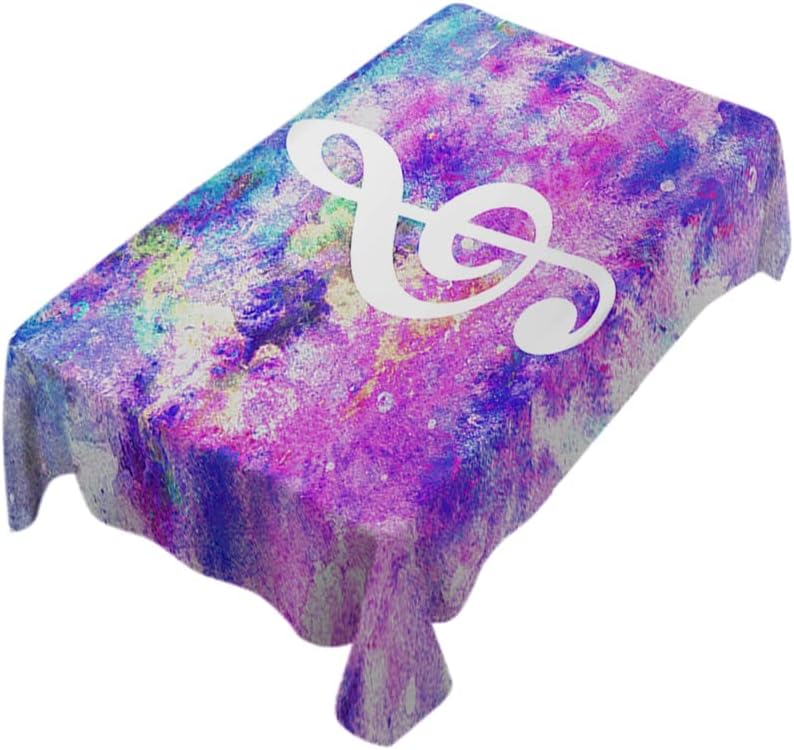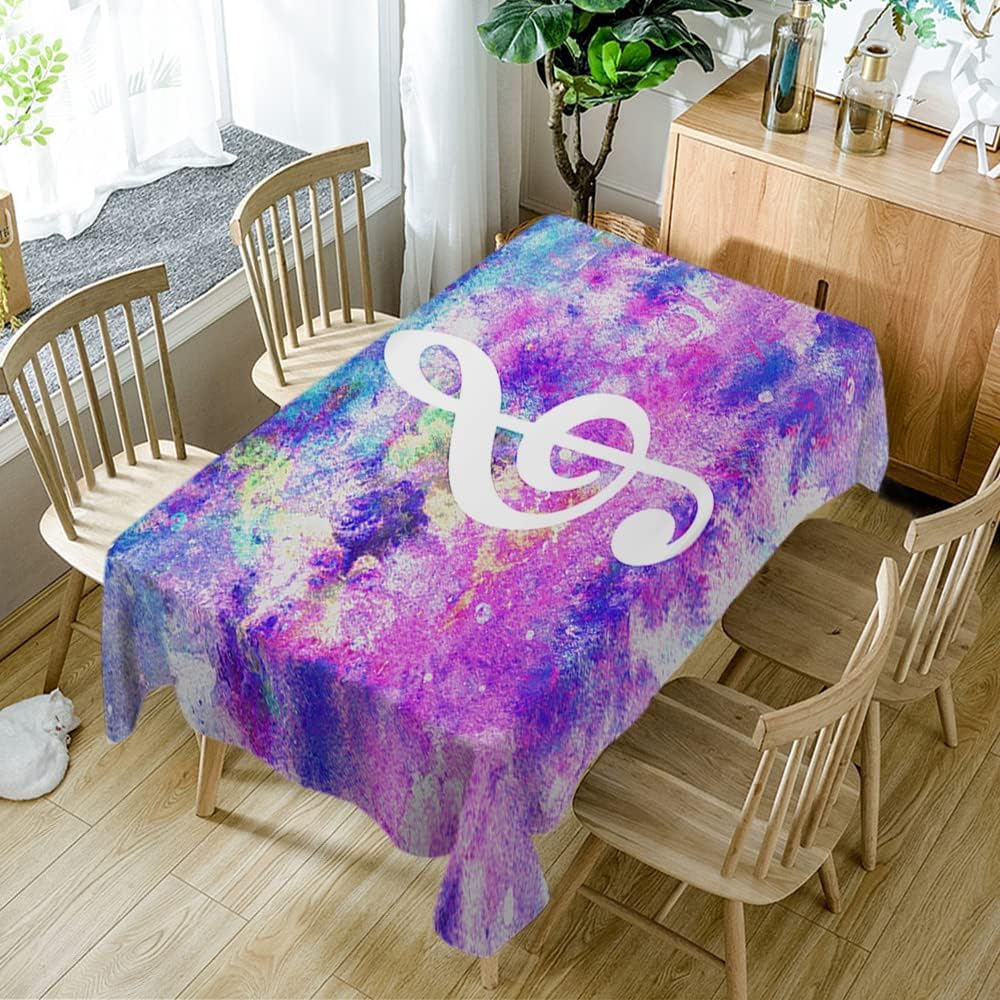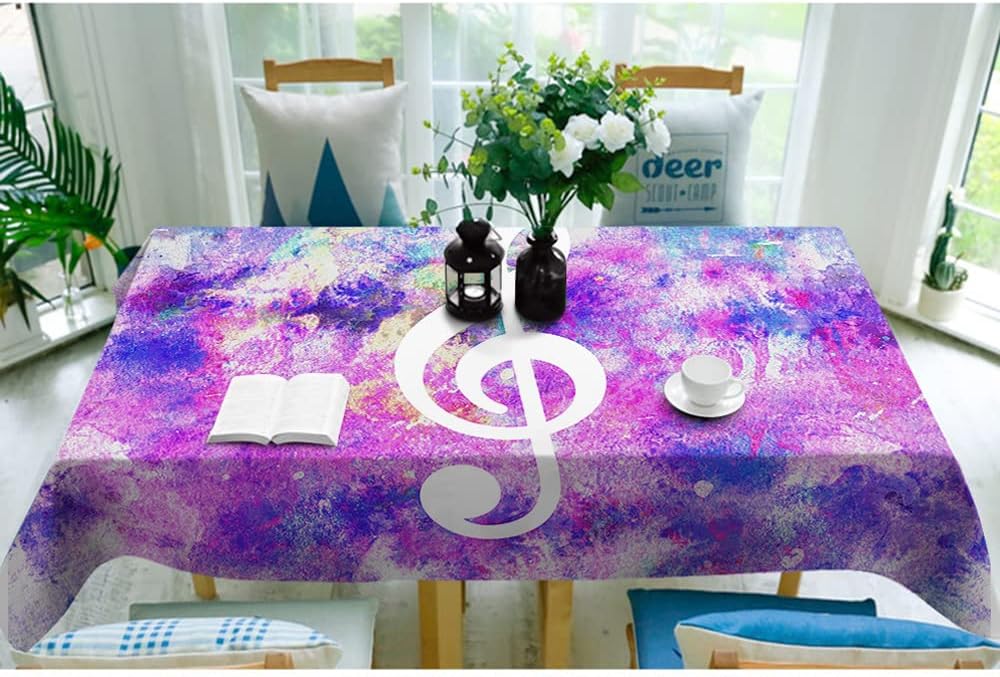
Zaueky Clef Musical Note Tablecloths for Rectangle Tables Abstract Texture with Mud Watercolor Multicolored 60 x 90 Inch Oil-Proof Heavy Weight Table Cloth for Dinner Wedding
Category: Amazon Home
We Offer Outstanding Value And Top Quality To Our Customers. Easy-To-Care: Wipe Clean With a Damp Cloth or Machine Wash and Tumble Dry; Little Or No Ironing Required. Widely Used: Indoor for Kitchen,Dining Table,End Table,Coffee Table,Card Table,Desk Outdoor for Picnic,Camping,Barbecue,Farm,Beach,Farmhouse Special Events:Potlucks, Buffets, Banquet, Home, Hotels, restaurants Festival:Christmas,Thanksgiving,Birthday,Party,Halloween Tablecloth Size Guide: 52x70 Inch Fit a table for 2-4 person 60x84 Inch Fit a table for 4-6 person 60X90 Inch Fit a table for 6-8 person 60x102 Inch Fit a table for 8-10 person Not Only Is This An Elegant Addition To Your Dining Table But Is Also A Great Gift For A Cherished Someone! If You Have Any Question About Our Products Please Feel Free To Get In Touch, And We'll Do Everything To Sort Them Out For You.
Features: ①【Various Sizes】This table cloth is available in various sizes: 52x70 inch, 60x84 inch, 60x90 inch, 60x104 inch.The table size should be less than tablecloth size, please measure your table size before purchasing. | ②【High Quality】The table cloth is crafted from high quality durable polyester fabric, oil-proof, stain proof, scratch and water resistant, perfect to protect and decorate your table. | ③【Multifunctional】This delicate table cover is designed for a variety of happy occasions - suitable for your dining-room table, kitchen table, cafes, restaurants, diners, catering, weddings, brunches, buffets, parties, picnics, outdoor patio table and more.Perfect for any holidays, casual dinner or a formal event, creates a warm and festive setting in indoor or outdoor use! | ④【Wash Guide】Super Easy to Care:Wipes clean with a damp cloth (recommended), Machine washable in cold water, tumble dry on low. Iron at low settings if required. Wrinkle and color fade resistant tablecloth. | ⑤【Service Guarantee】Please feel free to let us know if you have any questions about our table cloth and service. We are sure to make a reply within 24 hours and provide satisfying solutions.